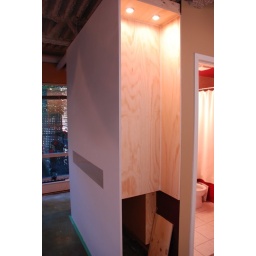
new lights in my cabinet -- glass display shelves are next...